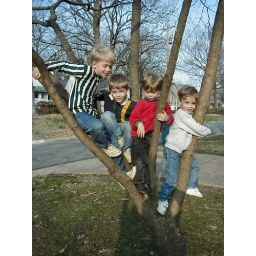
a8 Levy boys in a tree